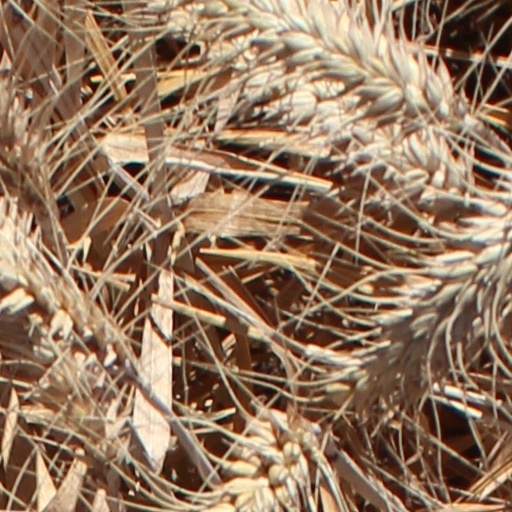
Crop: wheat